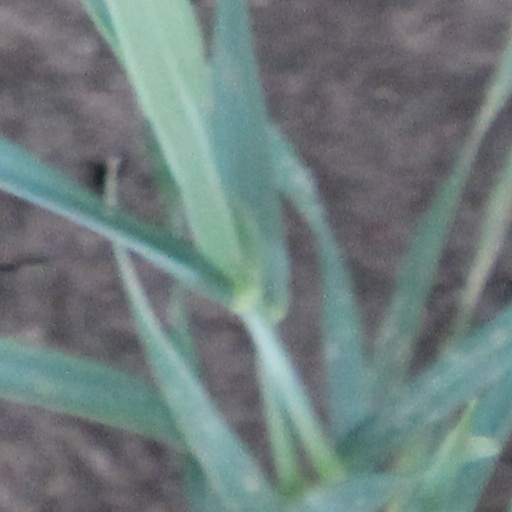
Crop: wheat